Natsilane

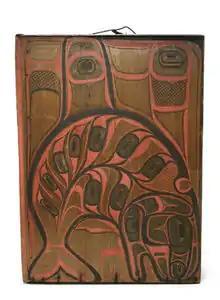
Tlingit box drum with painted Blackfish motif, 19th c.

Blackfish is arguably the most important creature in Haida culture. Blackfish is also highly revered in Tlingit culture because of his apparent affinity with humans. He represents an extremely powerful force of nature, deadly and terrifying to every creature except man, whom he is said to look after. The story describes why this is so. There are many variations to the tale, some considerably more brutal than others, and the exact details vary widely according to the storyteller, but the main theme of the story is always the same.